Ullage motor

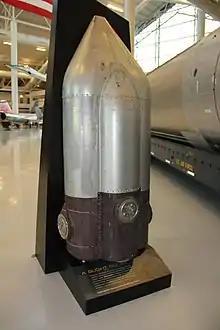
This Saturn IB second-stage Auxiliary Propulsion Unit is similar to one used on the Saturn V third stage, which performed as an ullage engine for translunar injection.

Ullage motors (also known as ullage engines or ullage rockets) are relatively small, independently fueled rocket engines that may be fired prior to main engine ignition, when the vehicle is in a zero-g situation. The resulting acceleration causes liquid in the rocket's main tanks to settle towards the aft end, ensuring uninterrupted flow to the fuel and oxidizer pumps.